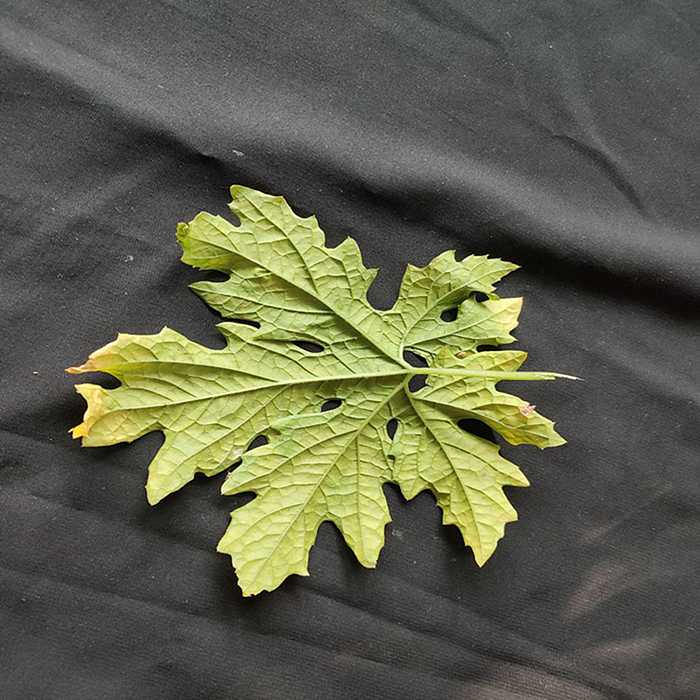
Plant: Bitter Gourd
Label: Mosaic virus